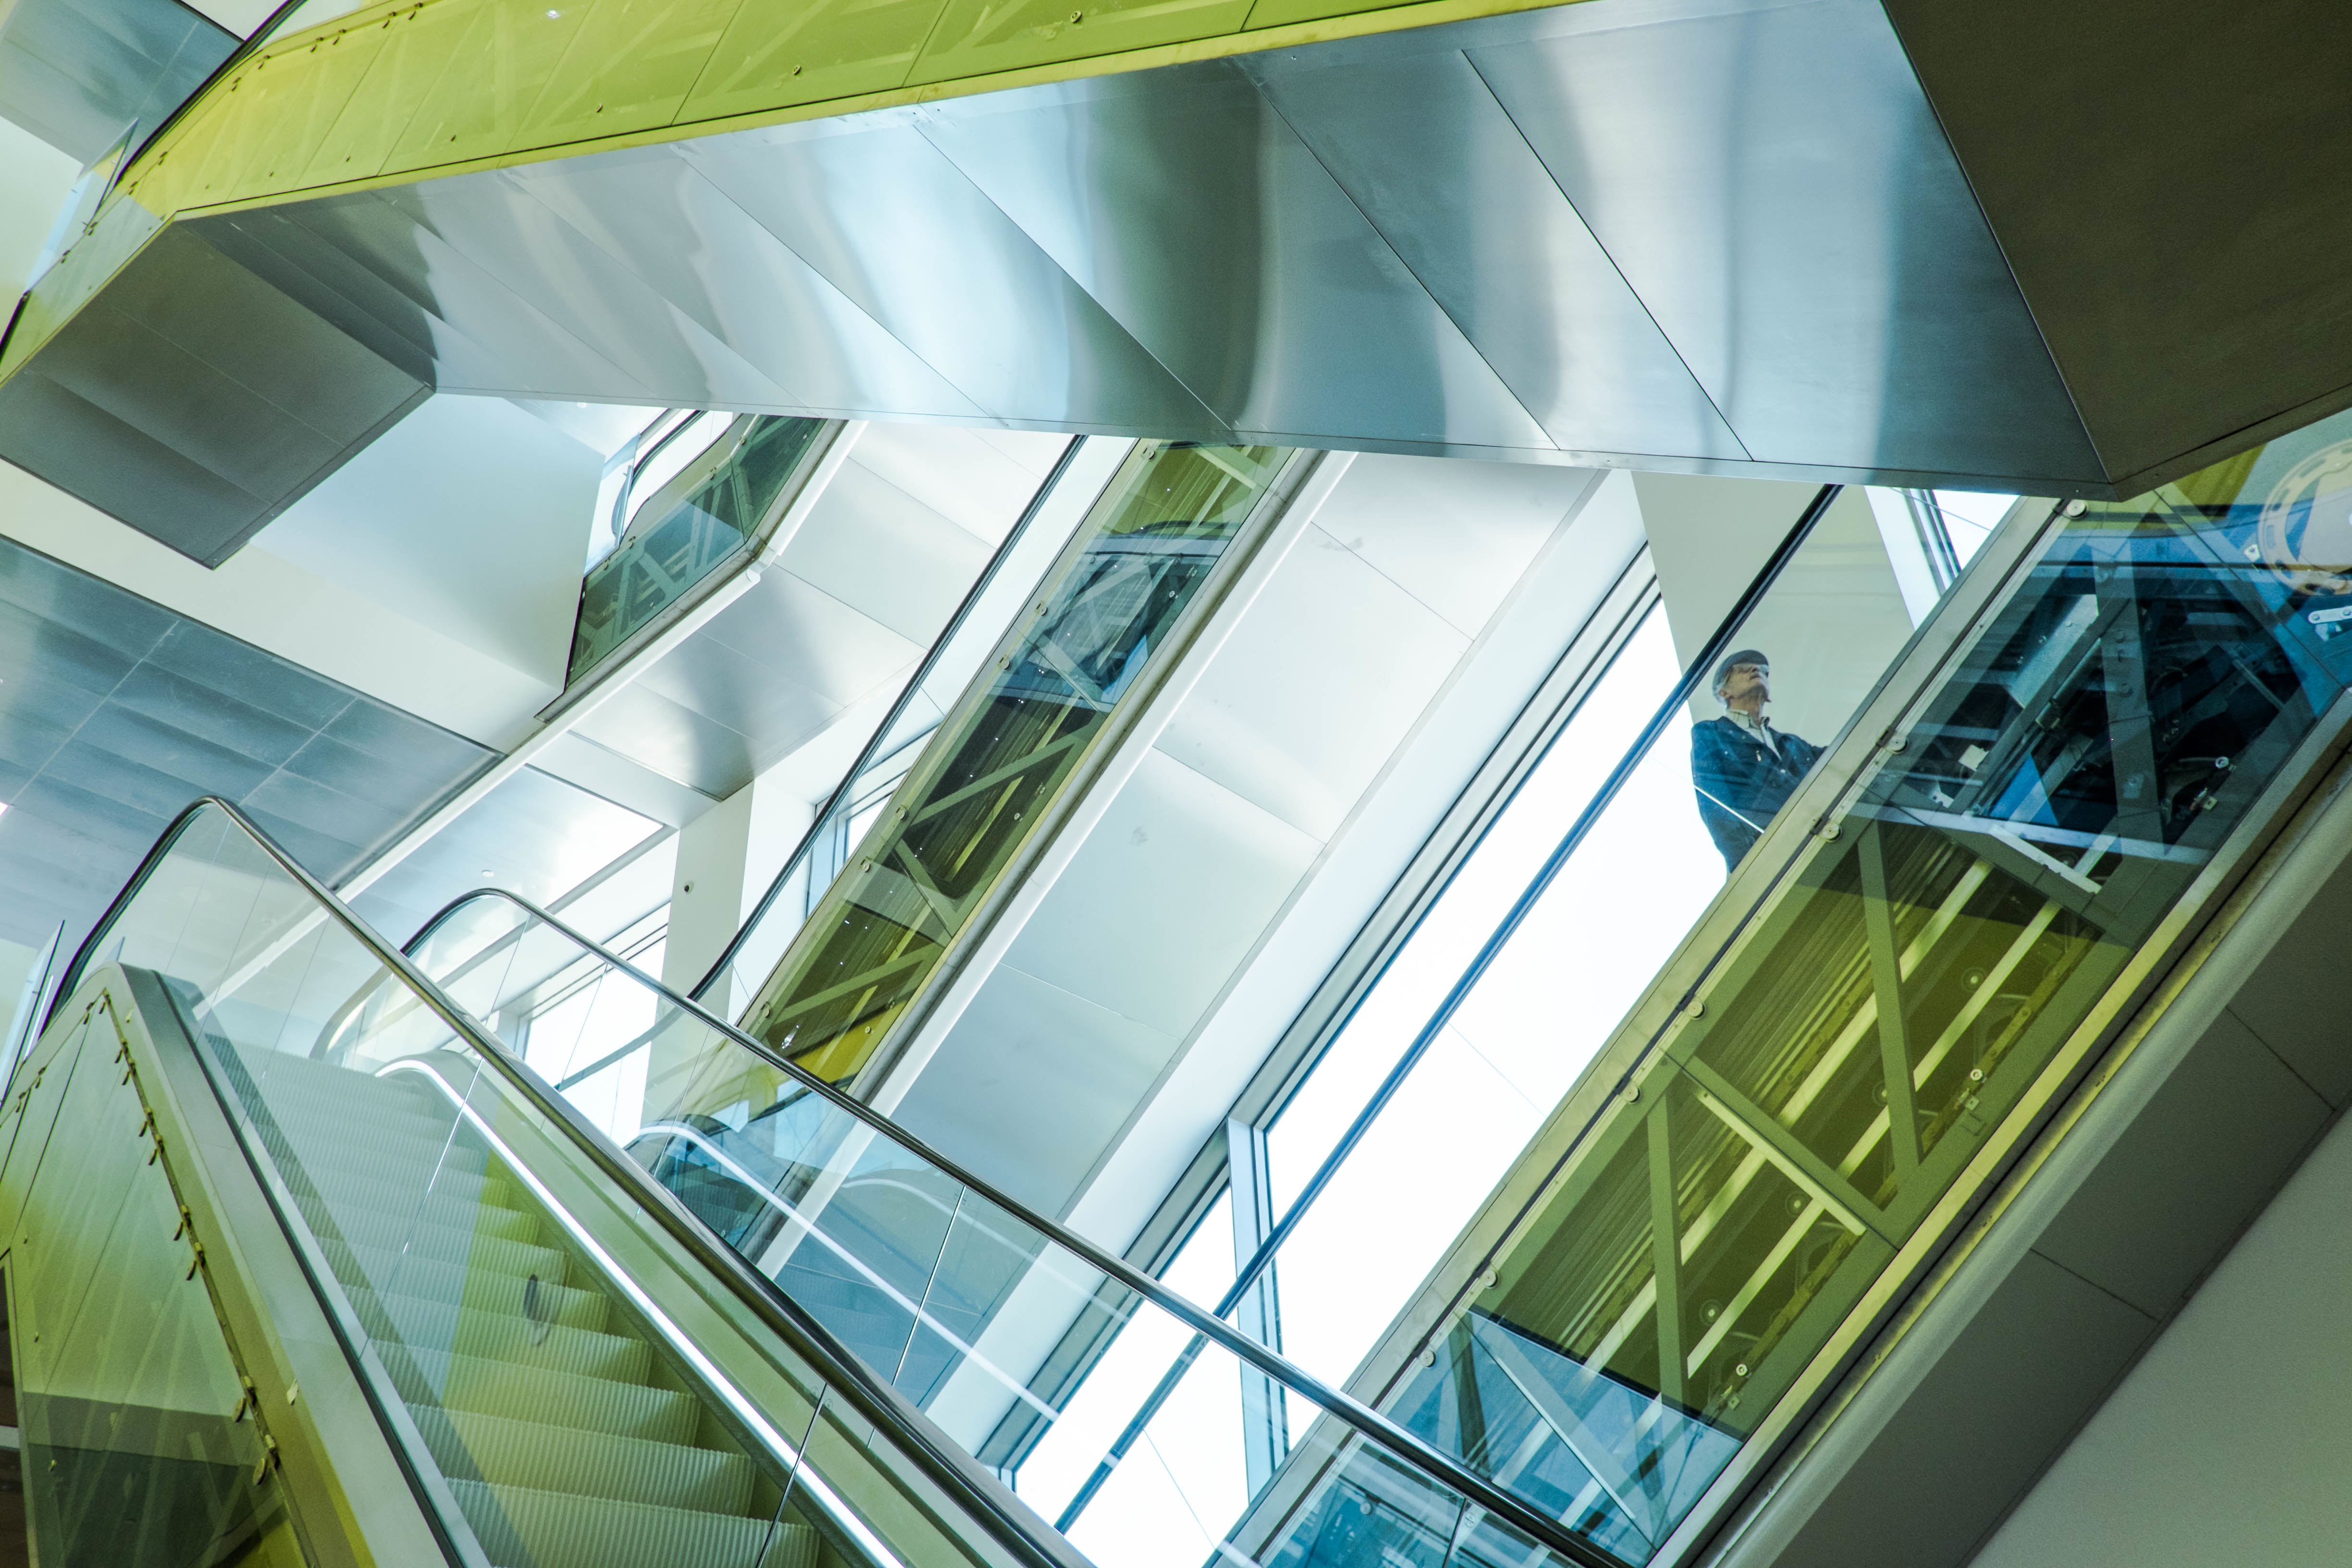
man, architecture, window, glass, skyscraper, escalator, ceiling, green, facade, interior design, design, stairs, headquarters, daylighting, window covering